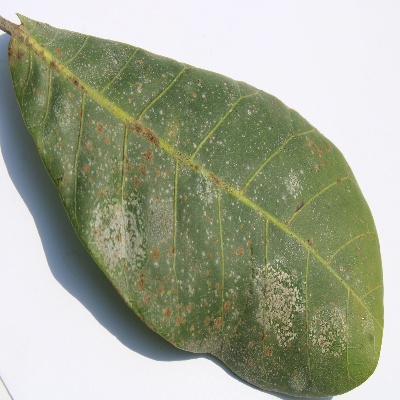
Crop: Cashew
Condition: red rust